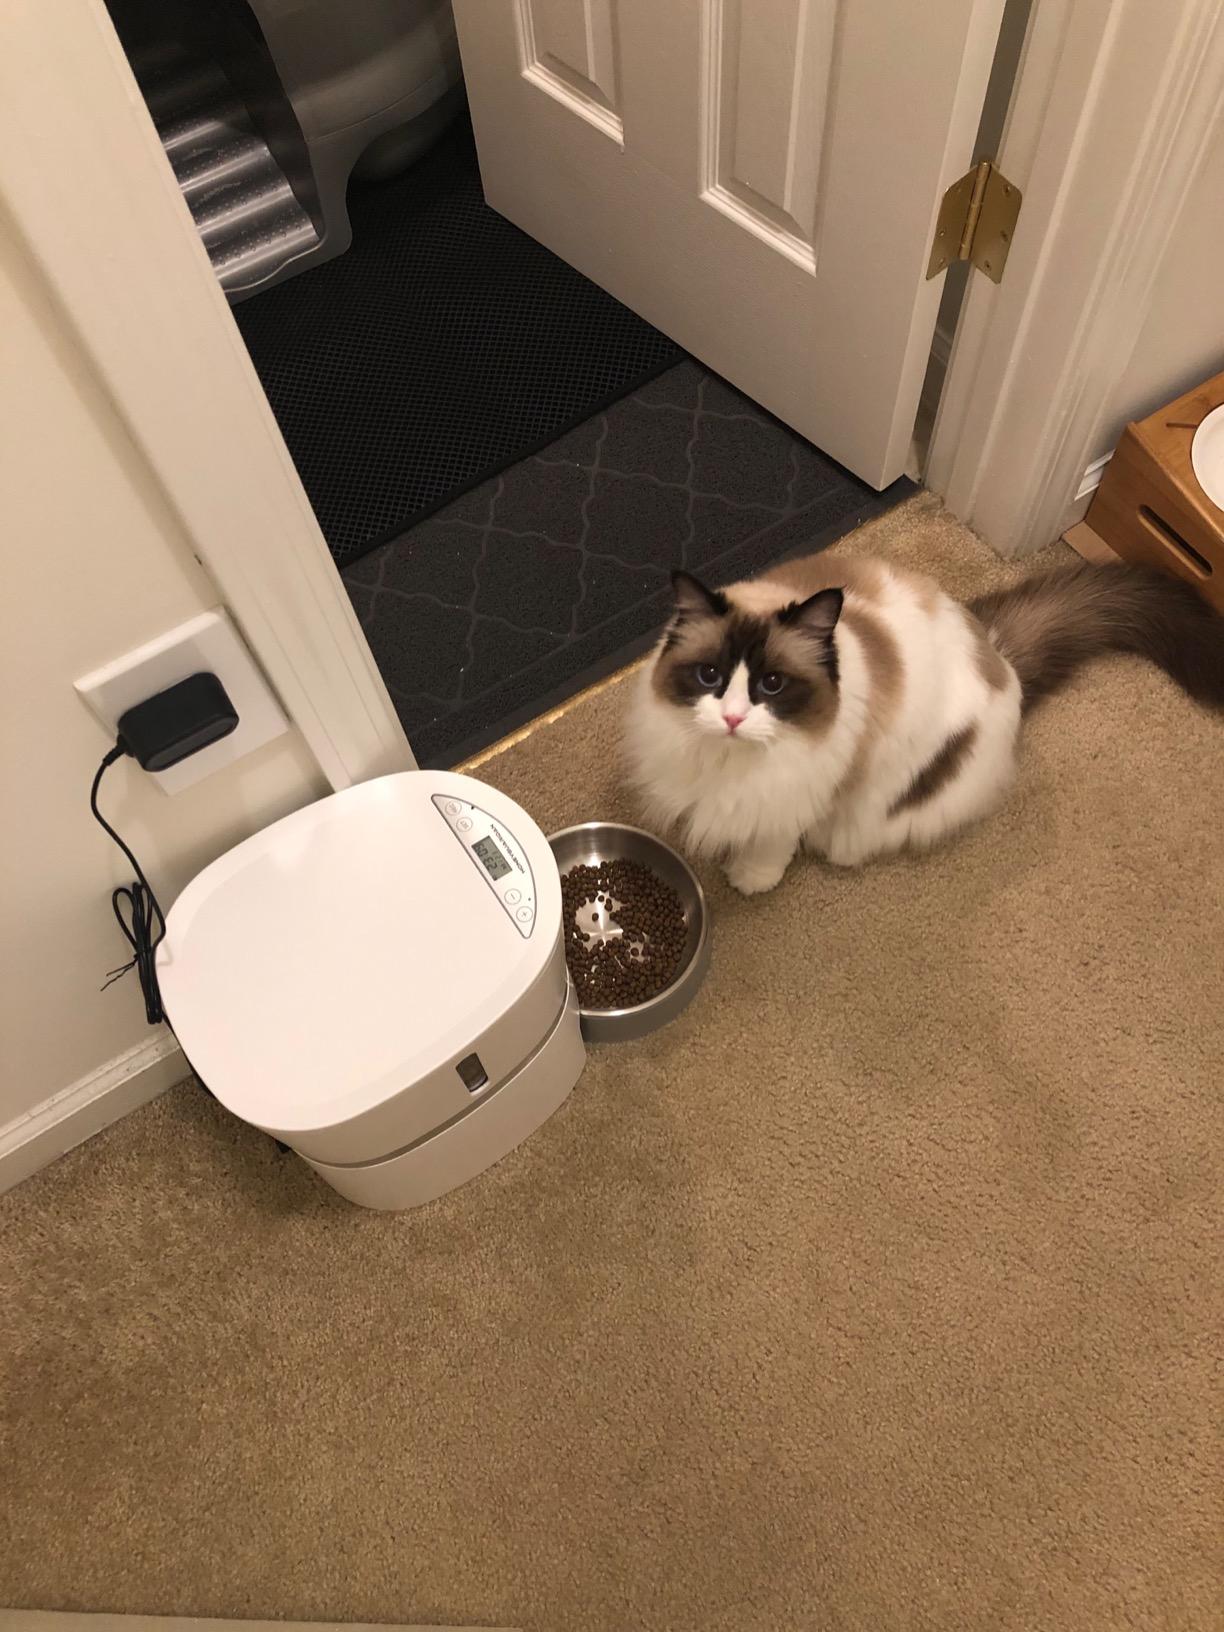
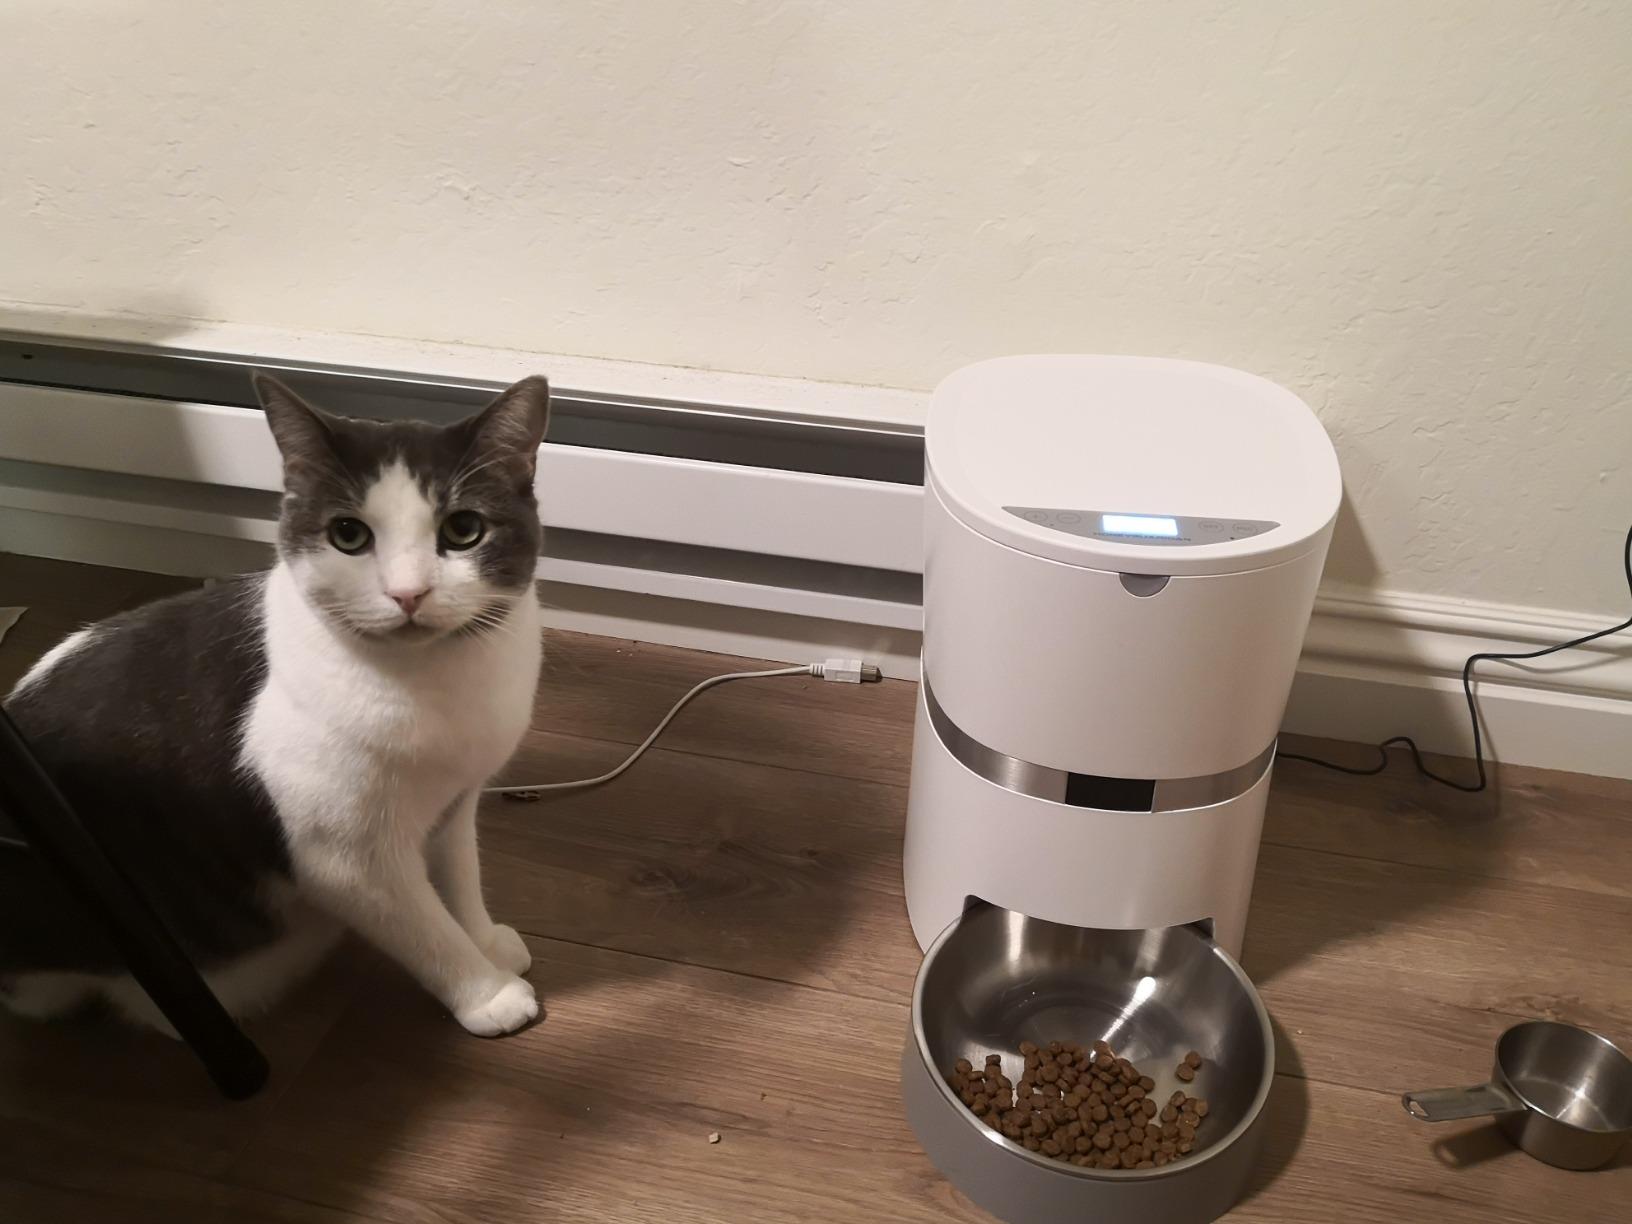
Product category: items_feeder
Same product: yes